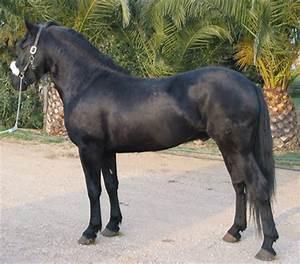
horse